Katharine Jefferts Schori

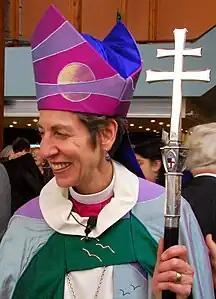
Schori as presiding bishop in 2010

Jefferts Schori became Presiding Bishop on November 1, 2006, and her investiture was held on November 4 at Washington National Cathedral. Her official seating was held the following day, also at the National Cathedral.